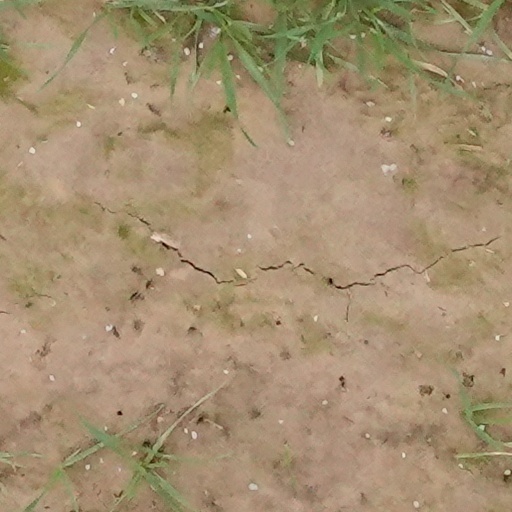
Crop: wheat